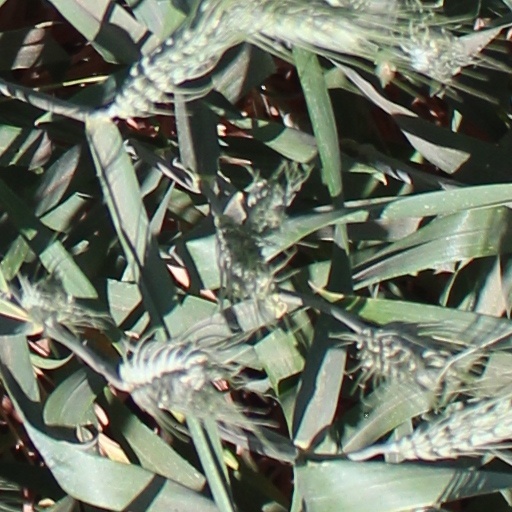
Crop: wheat